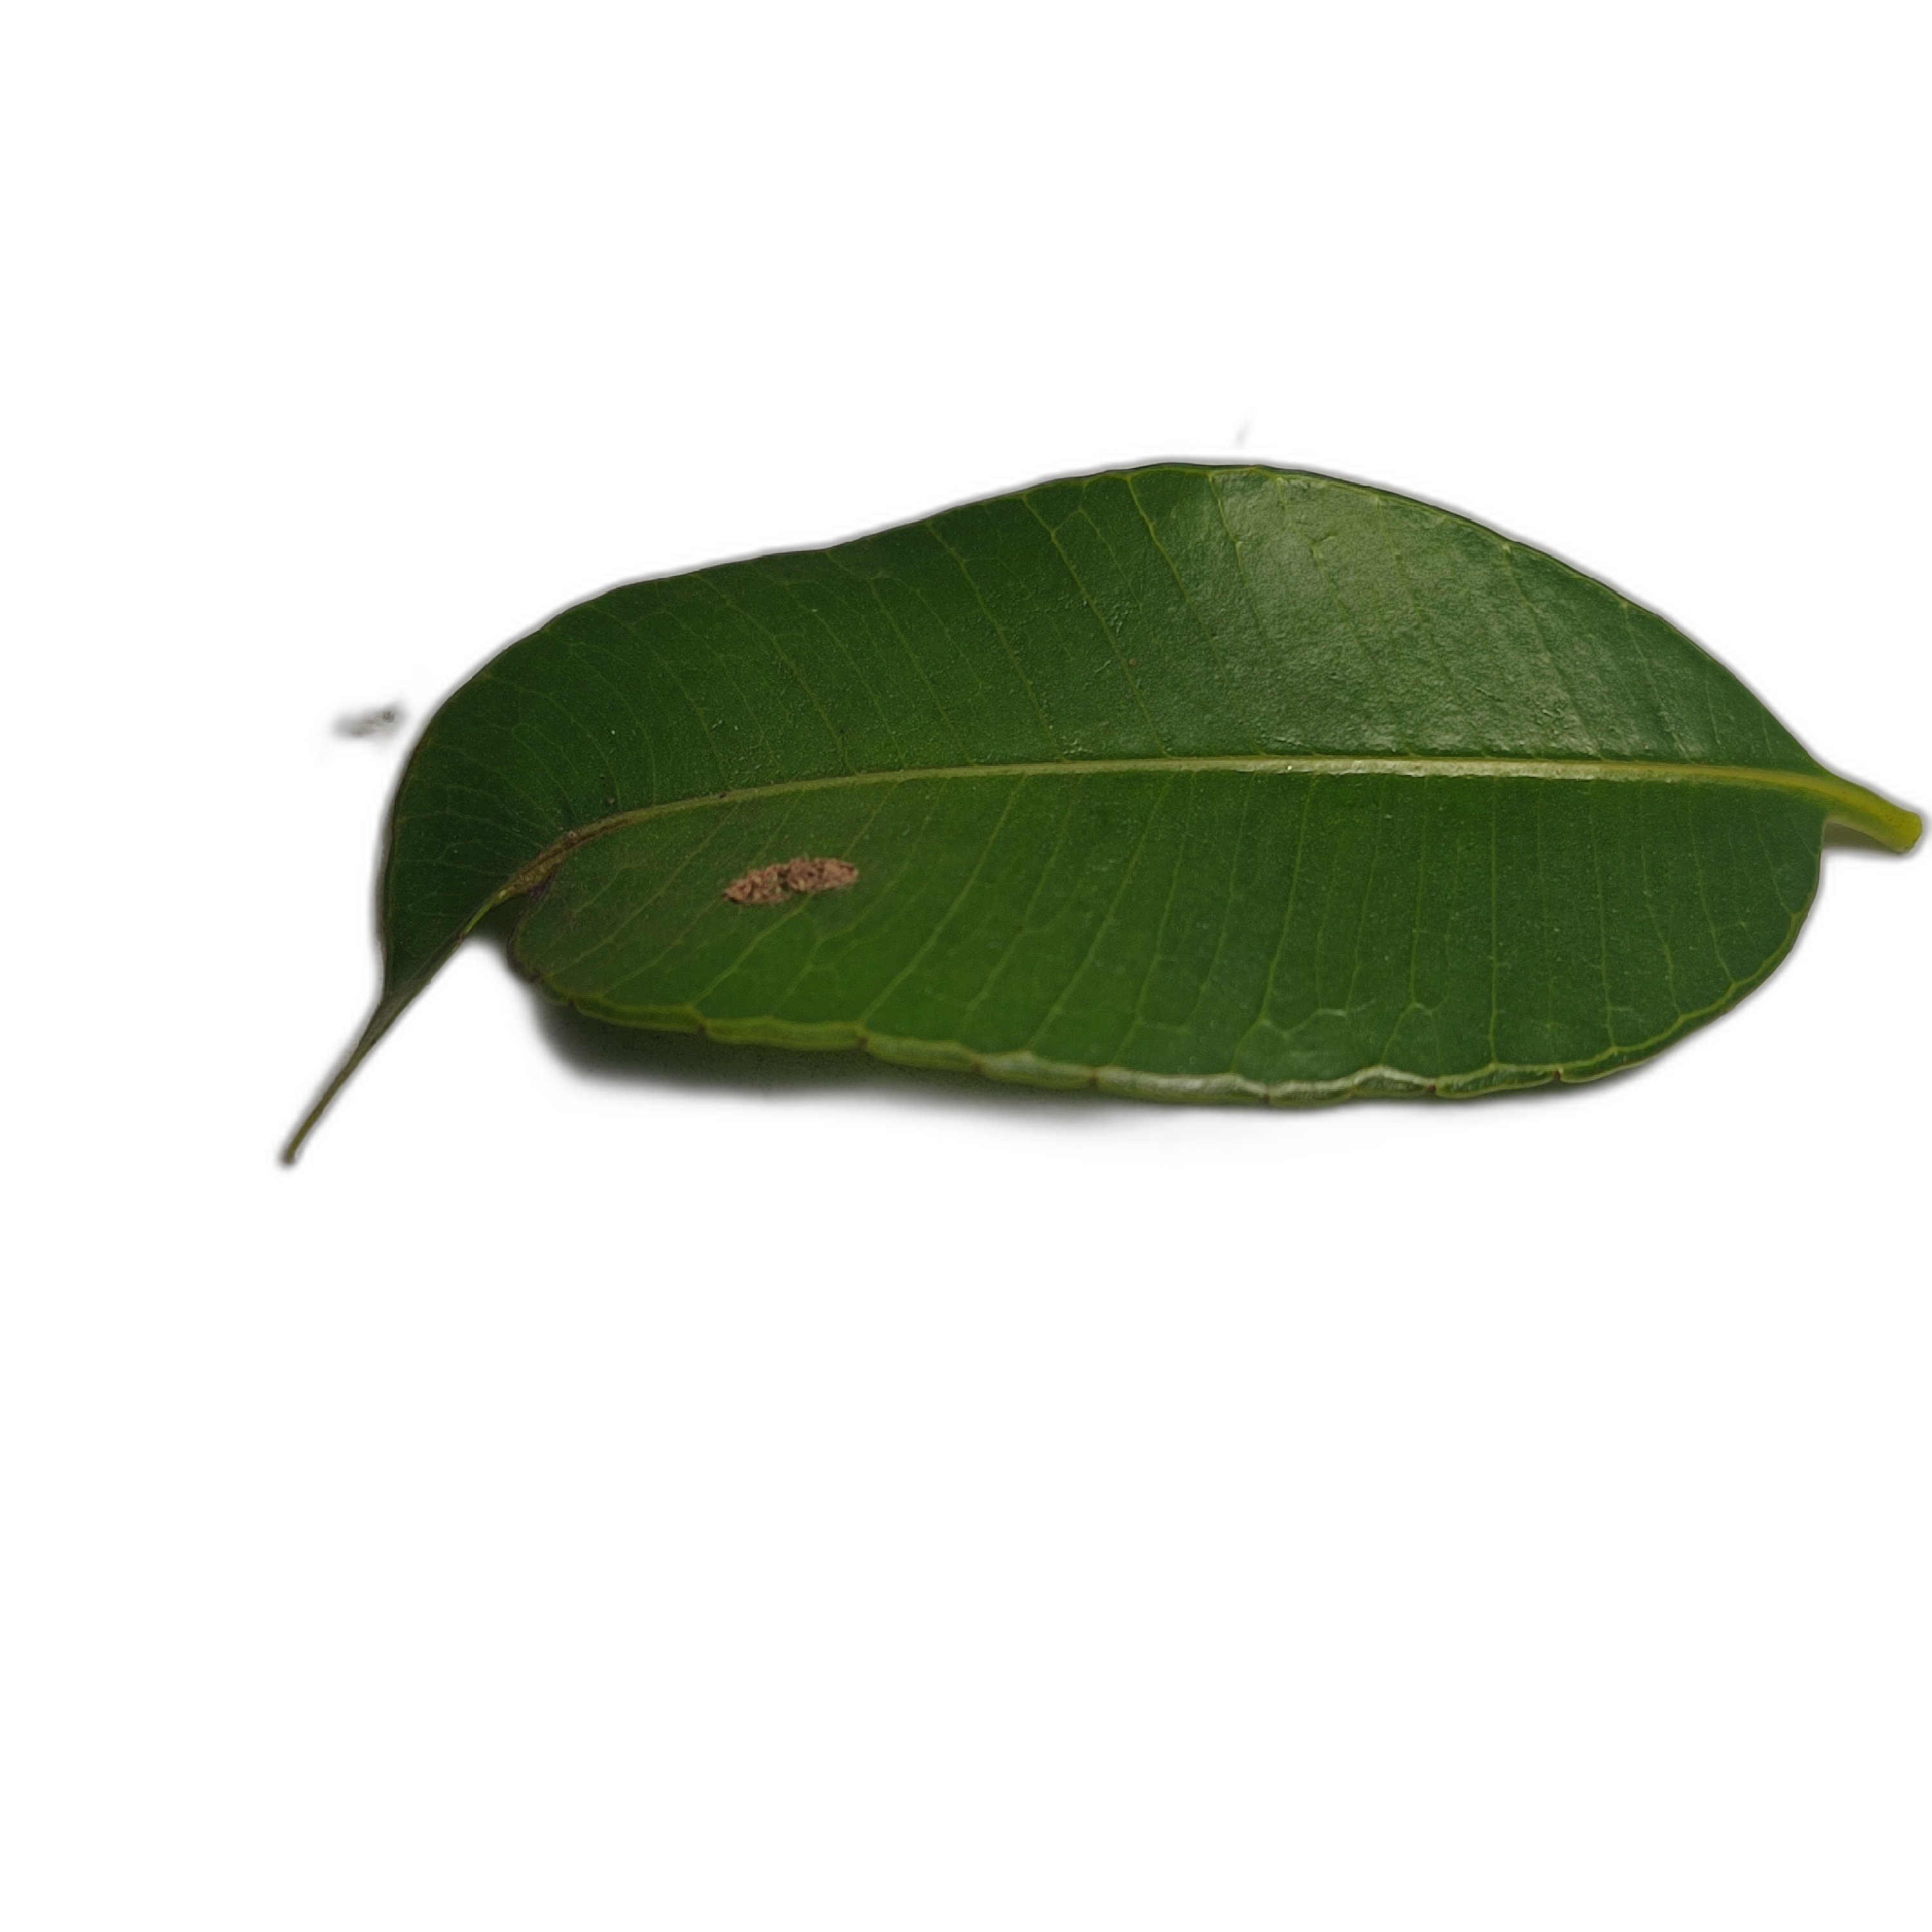
Label: healthy